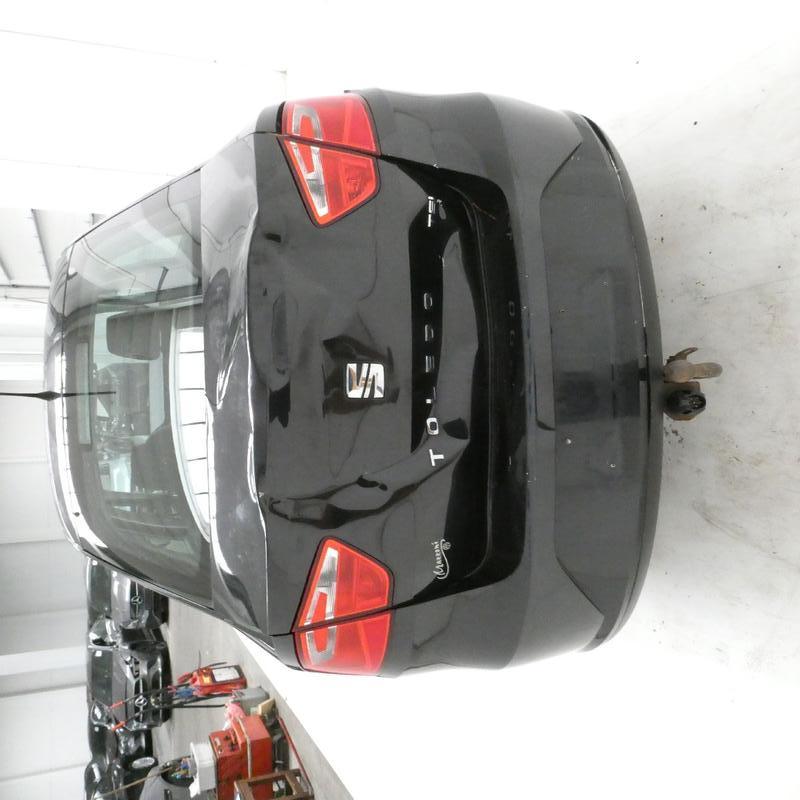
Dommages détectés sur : malle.
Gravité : mineur